Bellevue College

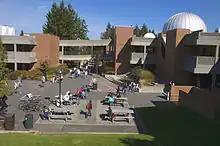
Main campus (2005)

Residents of several school districts on the east side of the Seattle metropolitan area created a planning committee in 1957 to explore starting a community college. In 1962, a $575,000 levy was passed by voters to start the college, with the state providing $30,000 in grant money for the project in 1965. Bellevue Community College then opened on January 3, 1966, with classes originally held at what was then Newport Senior High School. What was later re-named as the main campus, opened in 1968. The school added a bachelor's of applied science in radiation and imaging sciences in 2006. In 2009, the school changed its name to Bellevue College.